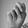
ASL letter: N